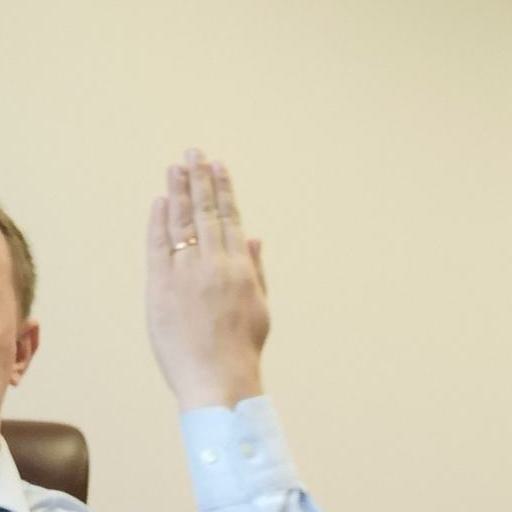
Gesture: stop_inverted